Sirocco Works

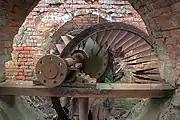
Remains of a Sirocco Fan in the derelict site

Sirocco Works, officially Sirocco Engineering Works, was an engineering firm based in Belfast, Northern Ireland. The site is located beside Short Strand, adjacent to Bridge End and River Lagan. It was founded by Samuel Cleland Davidson in 1881 under Davidson and Co, which Sirocco was also known as.